Andrea Navedo

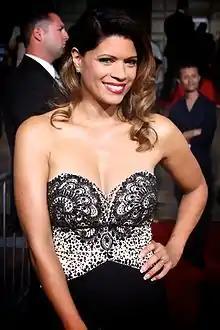
Navedo at the 2014 Alma Awards

Andrea Navedo (born 1970) is an American actress. She began her career on the daytime soap operas "One Life to Live" (1995–1997) and "Guiding Light" (1999–2000), and in later years had several supporting roles on primetime television. From 2014 to 2019, Navedo starred as Xiomara "Xo" Villanueva in The CW comedy-drama series, "Jane the Virgin".